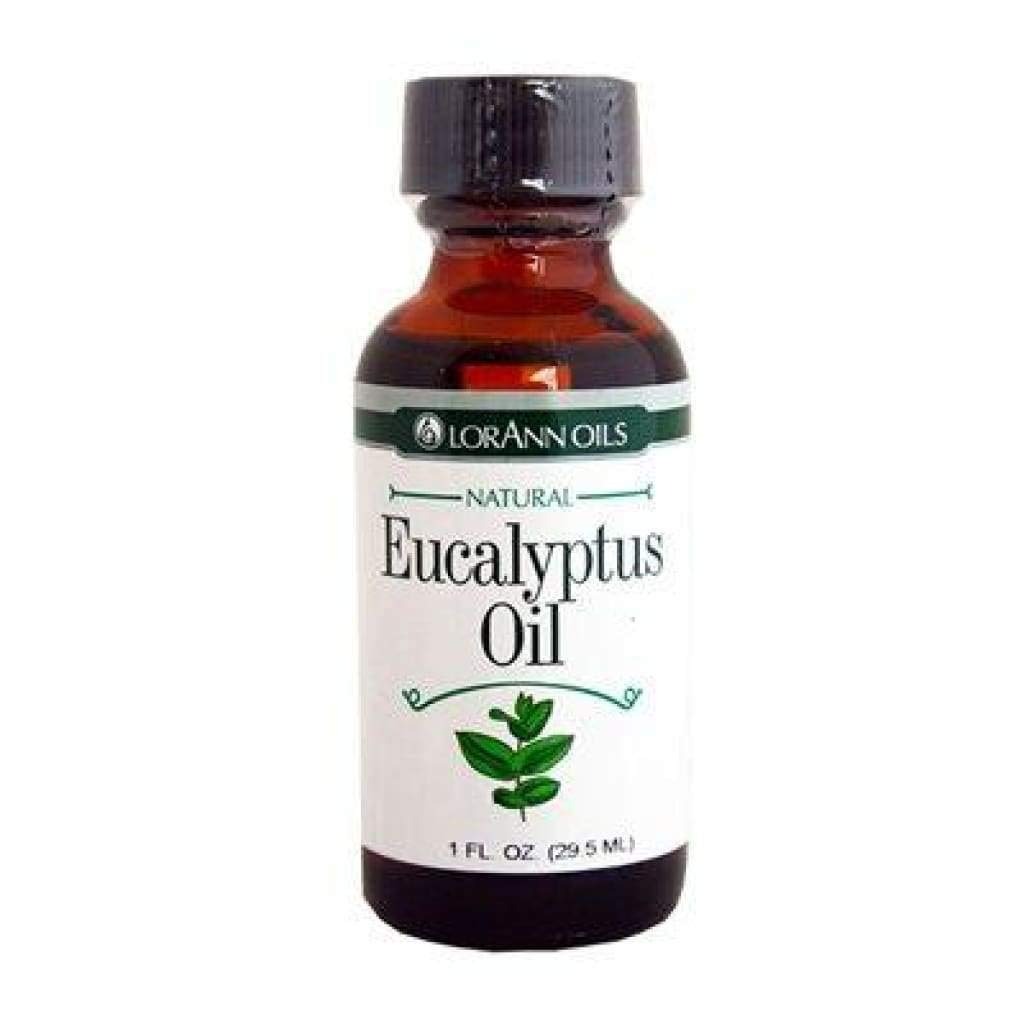
Item Name: LorAnn Eucalyptus Oil (100% Pure Food Grade Essential Oil), 1 Ounce Bottle
Bullet Point 1: Eucalyptus Oil (Eucalyptus globulus) is a pure, natural essential oil and can be used as a flavoring as well as in aromatherapy. When used as a flavoring, use sparingly. Essential oils are potent.
Bullet Point 2: Eucalyptus Oil can be used in a wide array of aromatherapy applications for its fresh, stimulating, camphor-like scent.
Bullet Point 3: Like all our essential oils, Eucalyptus Oil is appropriate for therapeutic use and is quality tested and lot-coded for quality assurance and tracking.
Bullet Point 4: Food Grade - Steam Distilled - Qualitiy Tested 100% Pure Botanical Oils
Bullet Point 5: Lot-Coded for quality assurance tracking - No animal testing
Product Description: Quality - A LorAnn Tradition since 1962
Value: 1.0
Unit: Fl Oz

Price: 10